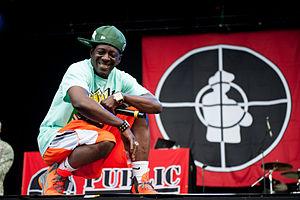
Flavor Flav, de son vrai nom William Jonathan Drayton, Jr., né le 16 mars 1959 à Roosevelt, New York, est un rappeur américain. Il est un des leaders du groupe Public Enemy. Il est facilement reconnaissable à la grosse horloge qu'il porte autour de son cou ainsi qu'à ses chapeaux et lunettes tous plus excentriques les uns que les autres.